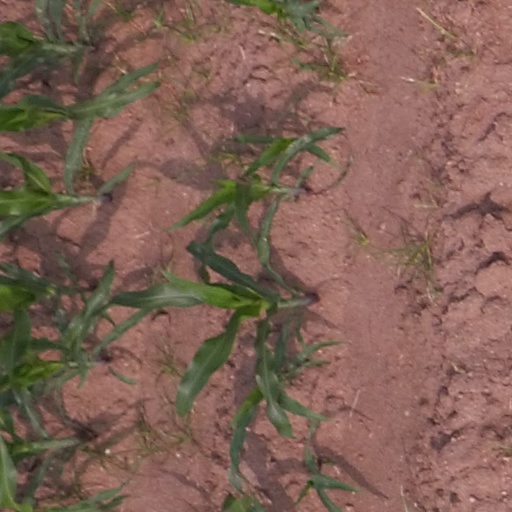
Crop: maize; corn